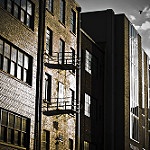
Label: buildings